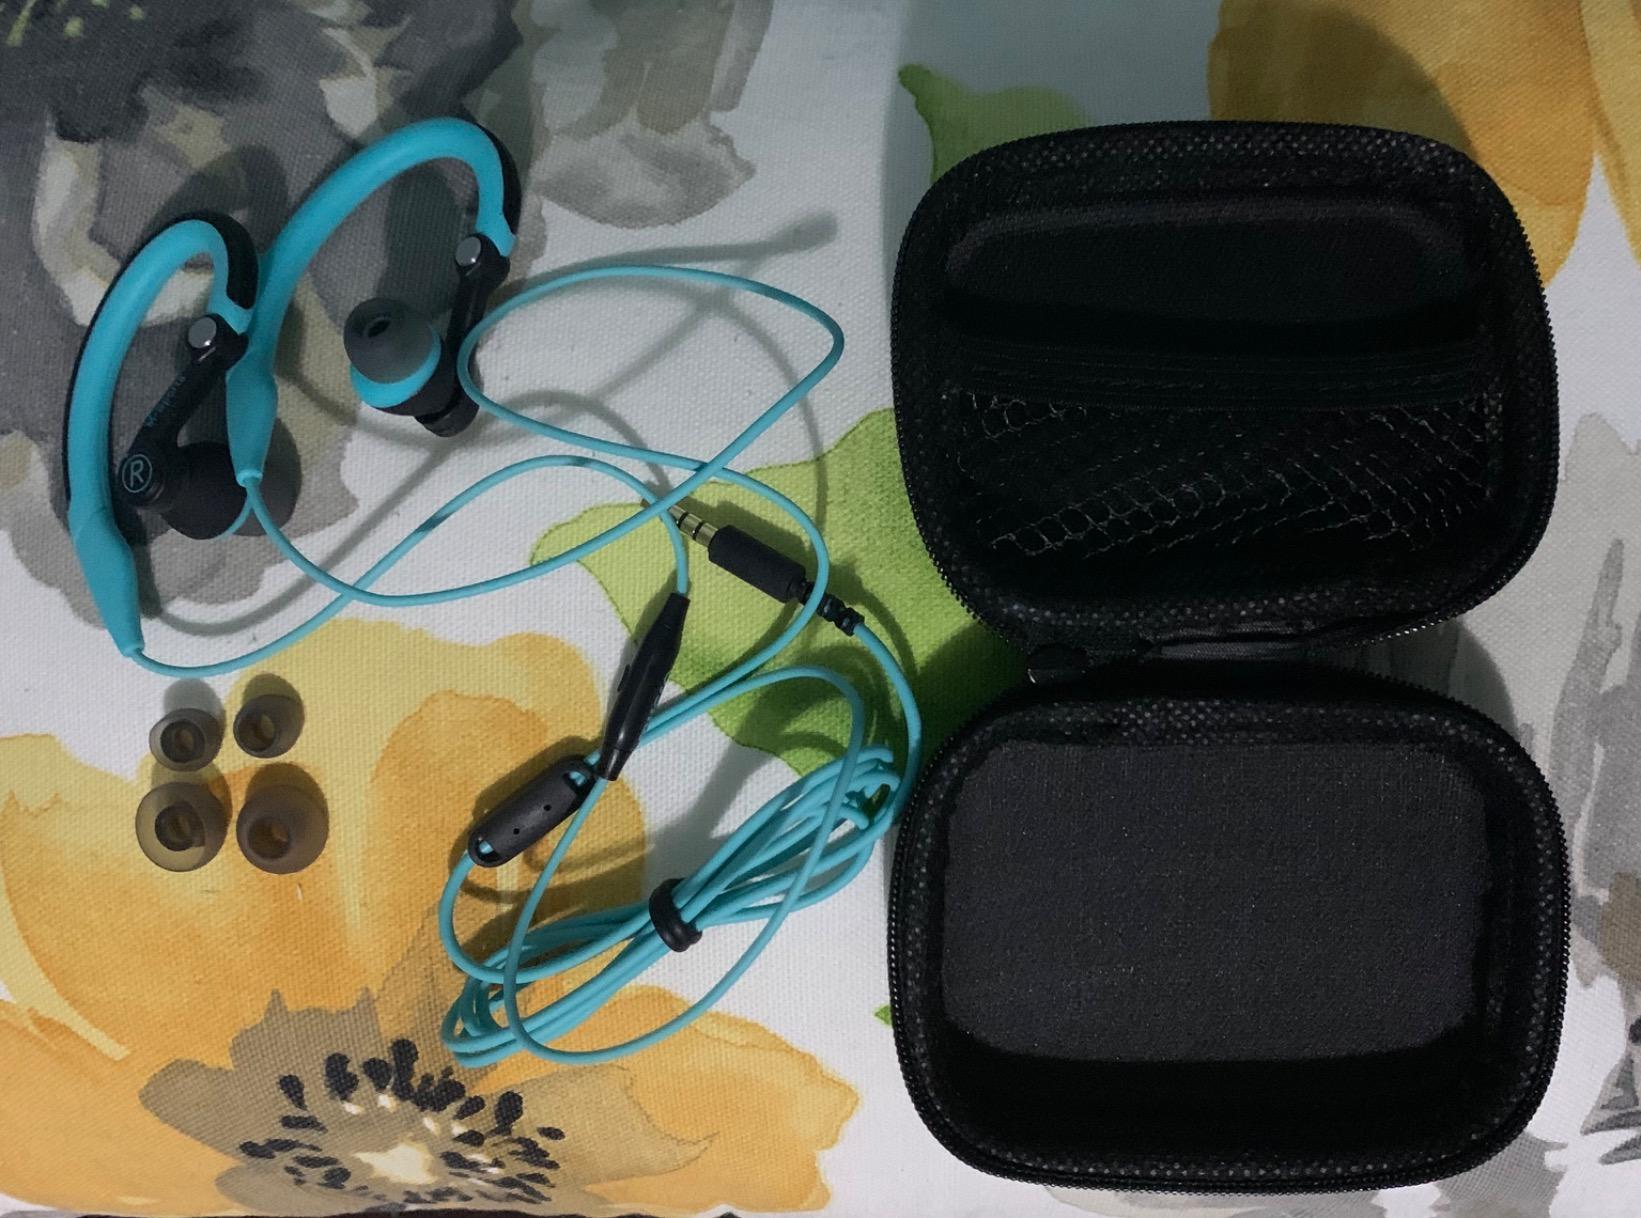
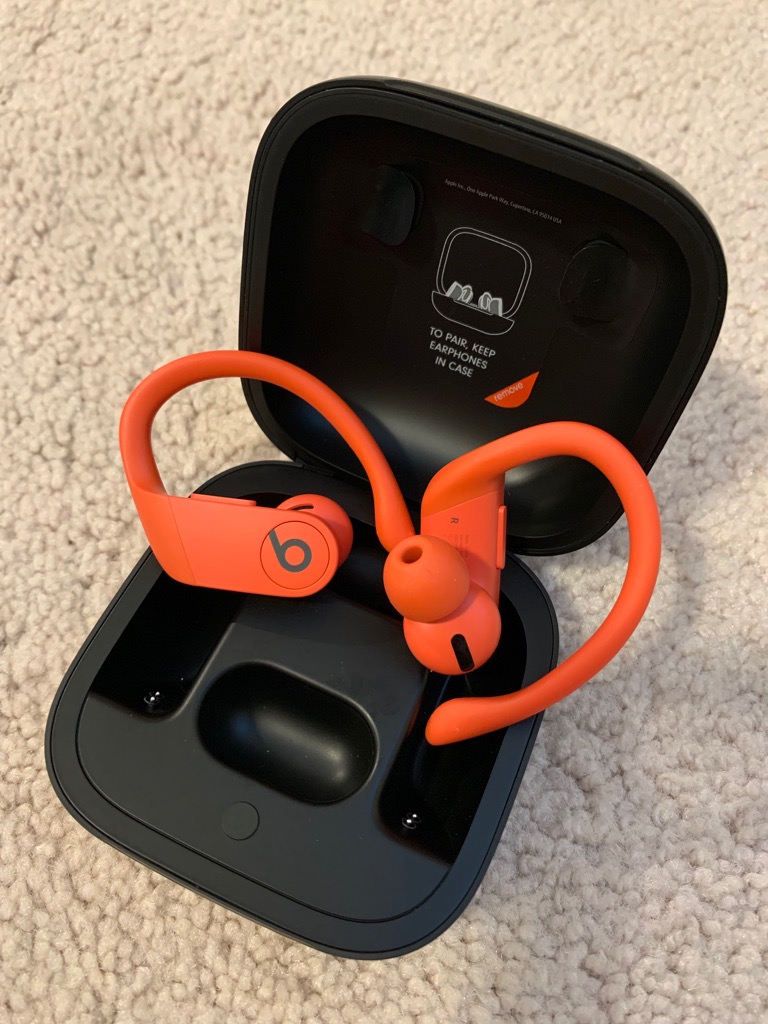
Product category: earbuds
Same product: no